Étienne Clavière

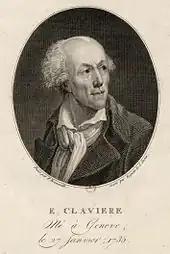
Portrait by François Bonneville, 1790

Étienne Clavière (29 January 17358 December 1793) was a Genevan-born French financier and politician of the French Revolution. He was the French Minister of Finance between 24 March and 12 June 1792, and again between 10 August 1792 and 2 June 1793.